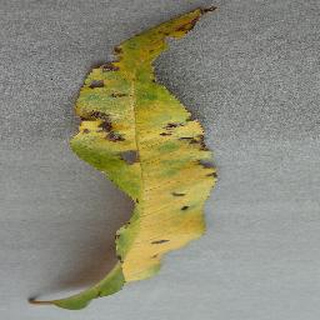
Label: peach_bacterial_spot